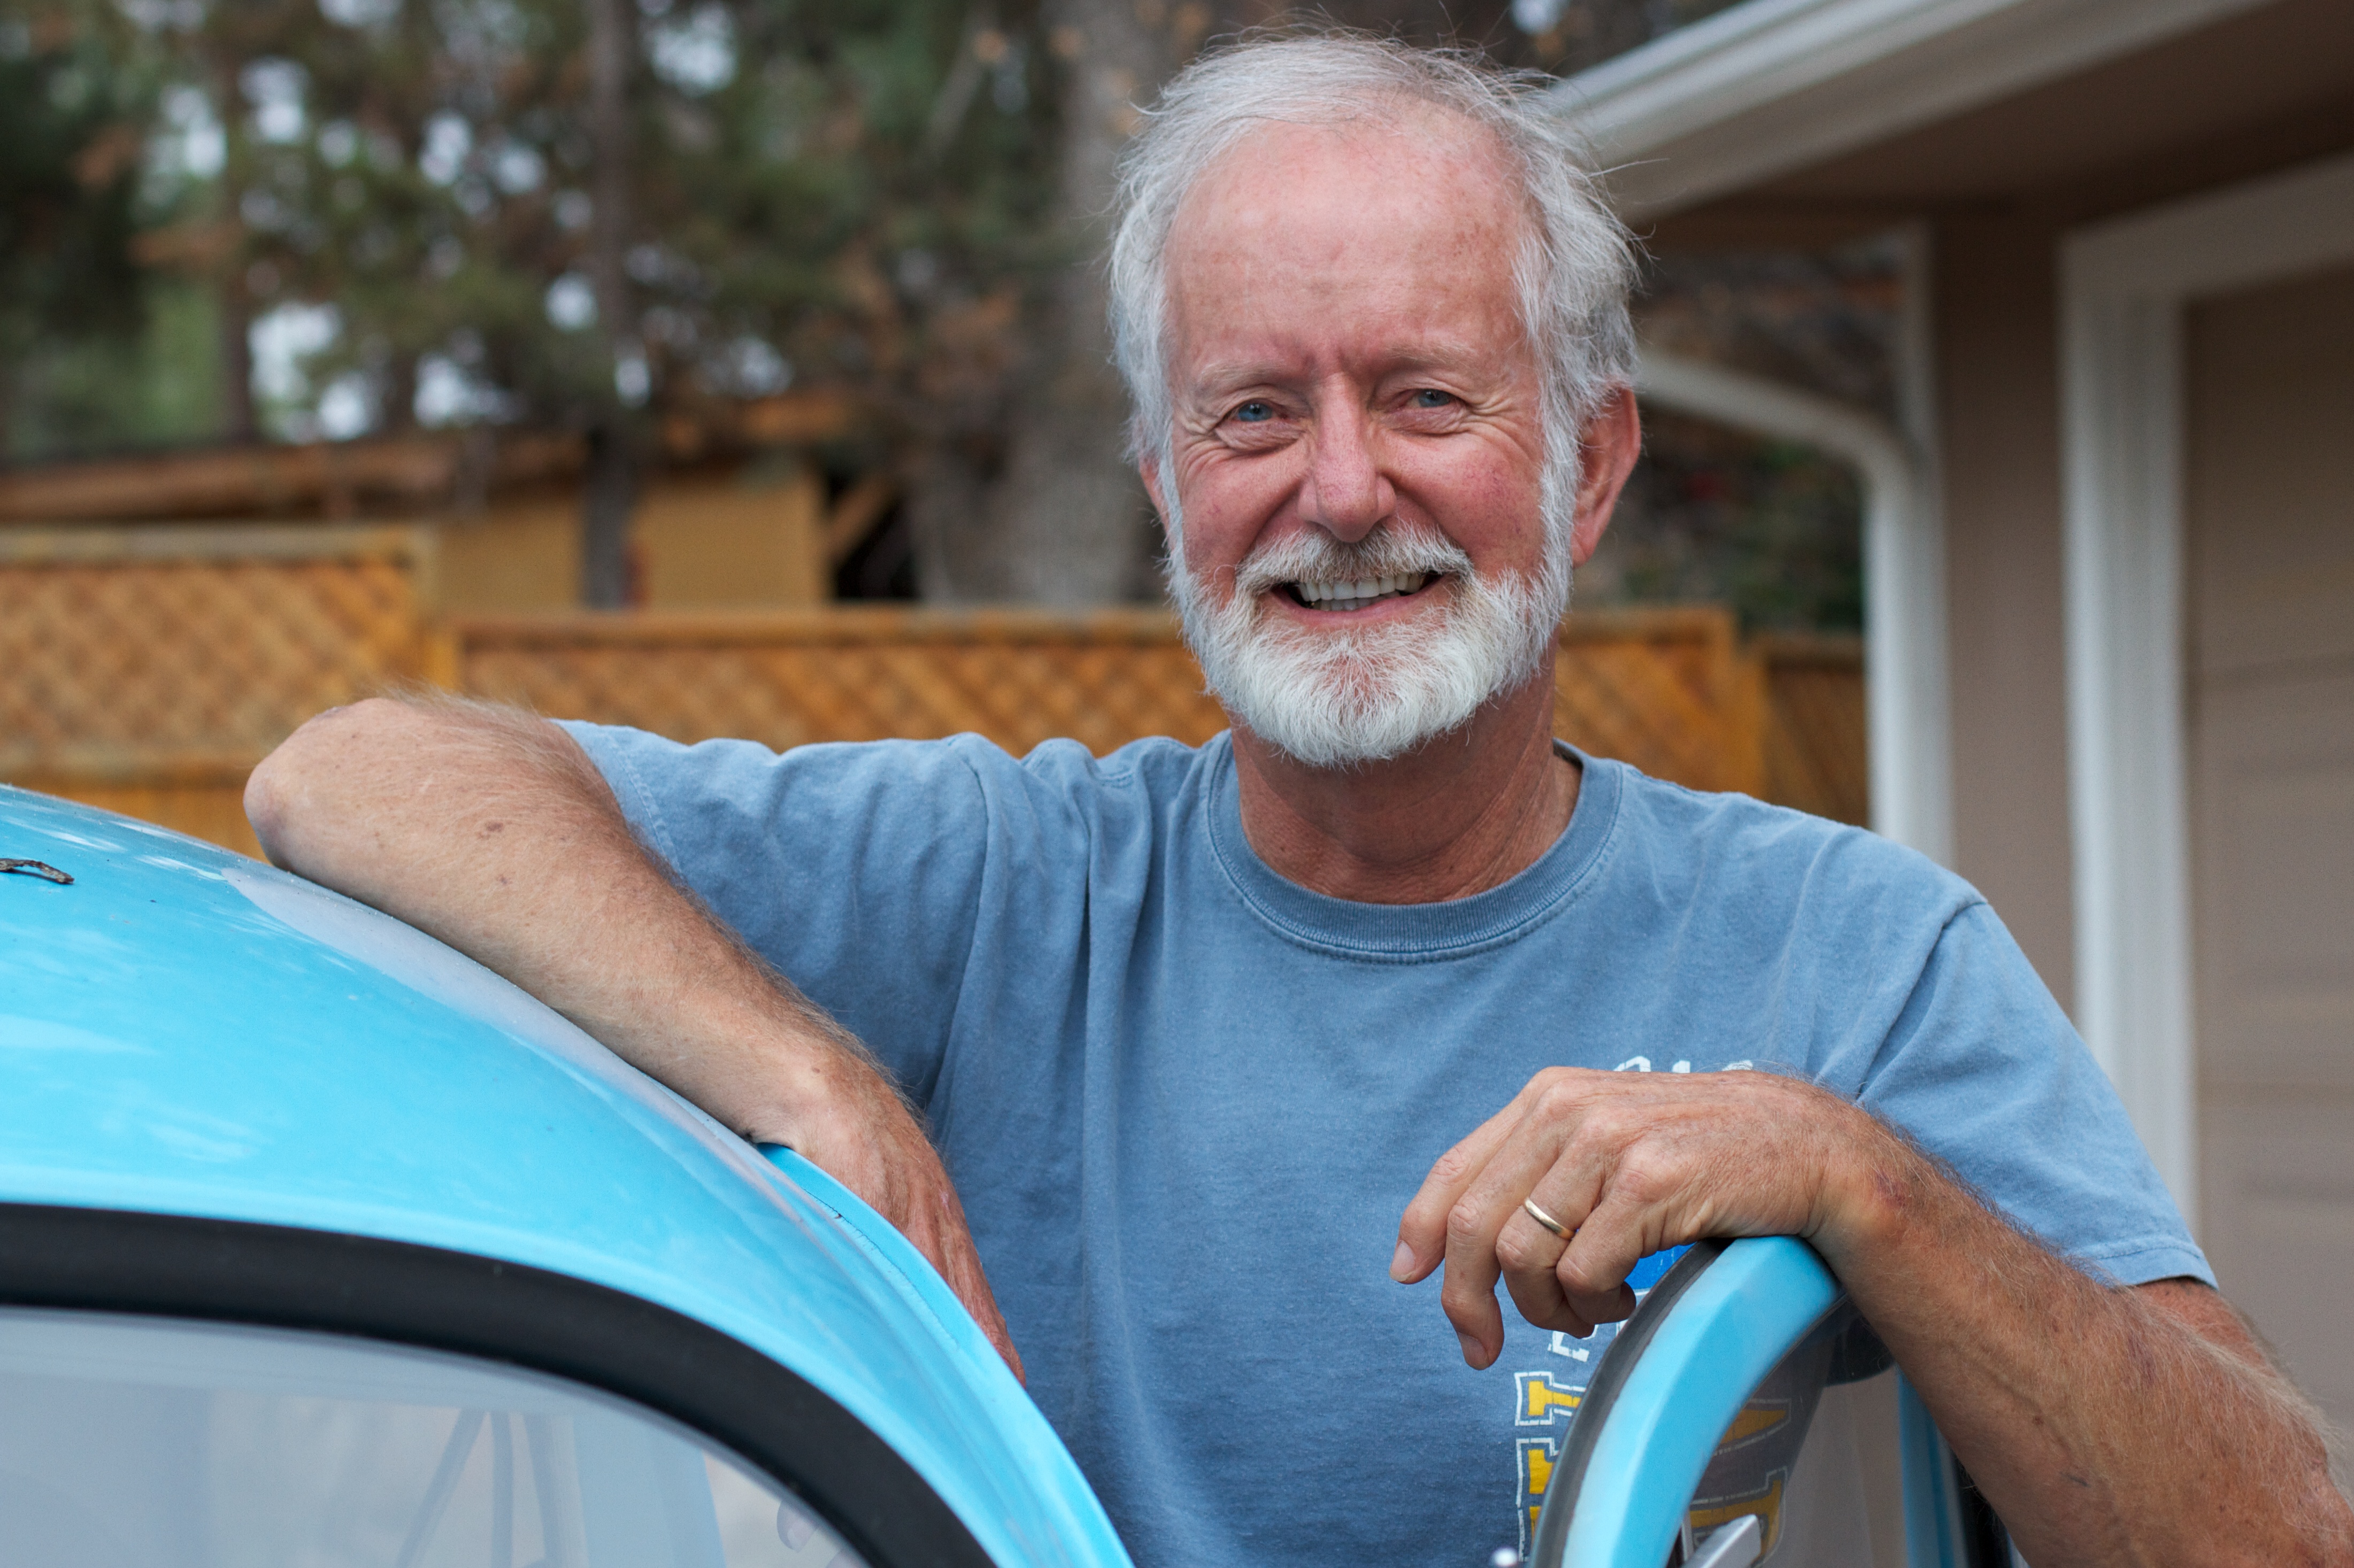
man, person, people, vw, volkswagen, male, vehicle, child, muscle, senior citizen, fun, beetle, grandparent, facial hair